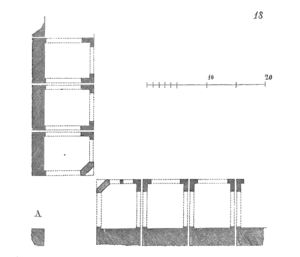
Contrairement au terme provençal qui désigne une construction en pierre, la bastide de Gascogne, du Haut-Languedoc et de Guyenne vient du languedocien bastida et désigne un village ou une ville qui a été construit sur un plan régulier et qui lui donne sa spécificité.